Kfar Tzvi Sitrin

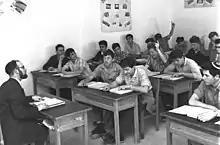
Kfar Sitrin Yeshiva and Technical High School, 1964

The village was established in 1953 as a professional religious school, and was named after Zvi Sitrin, a leader of Hapoel HaMizrachi in the United States. In the following years, the area was bought by Lev Leviev, and was used as a school and yeshiva named "Or Avner" after Leviev's father.